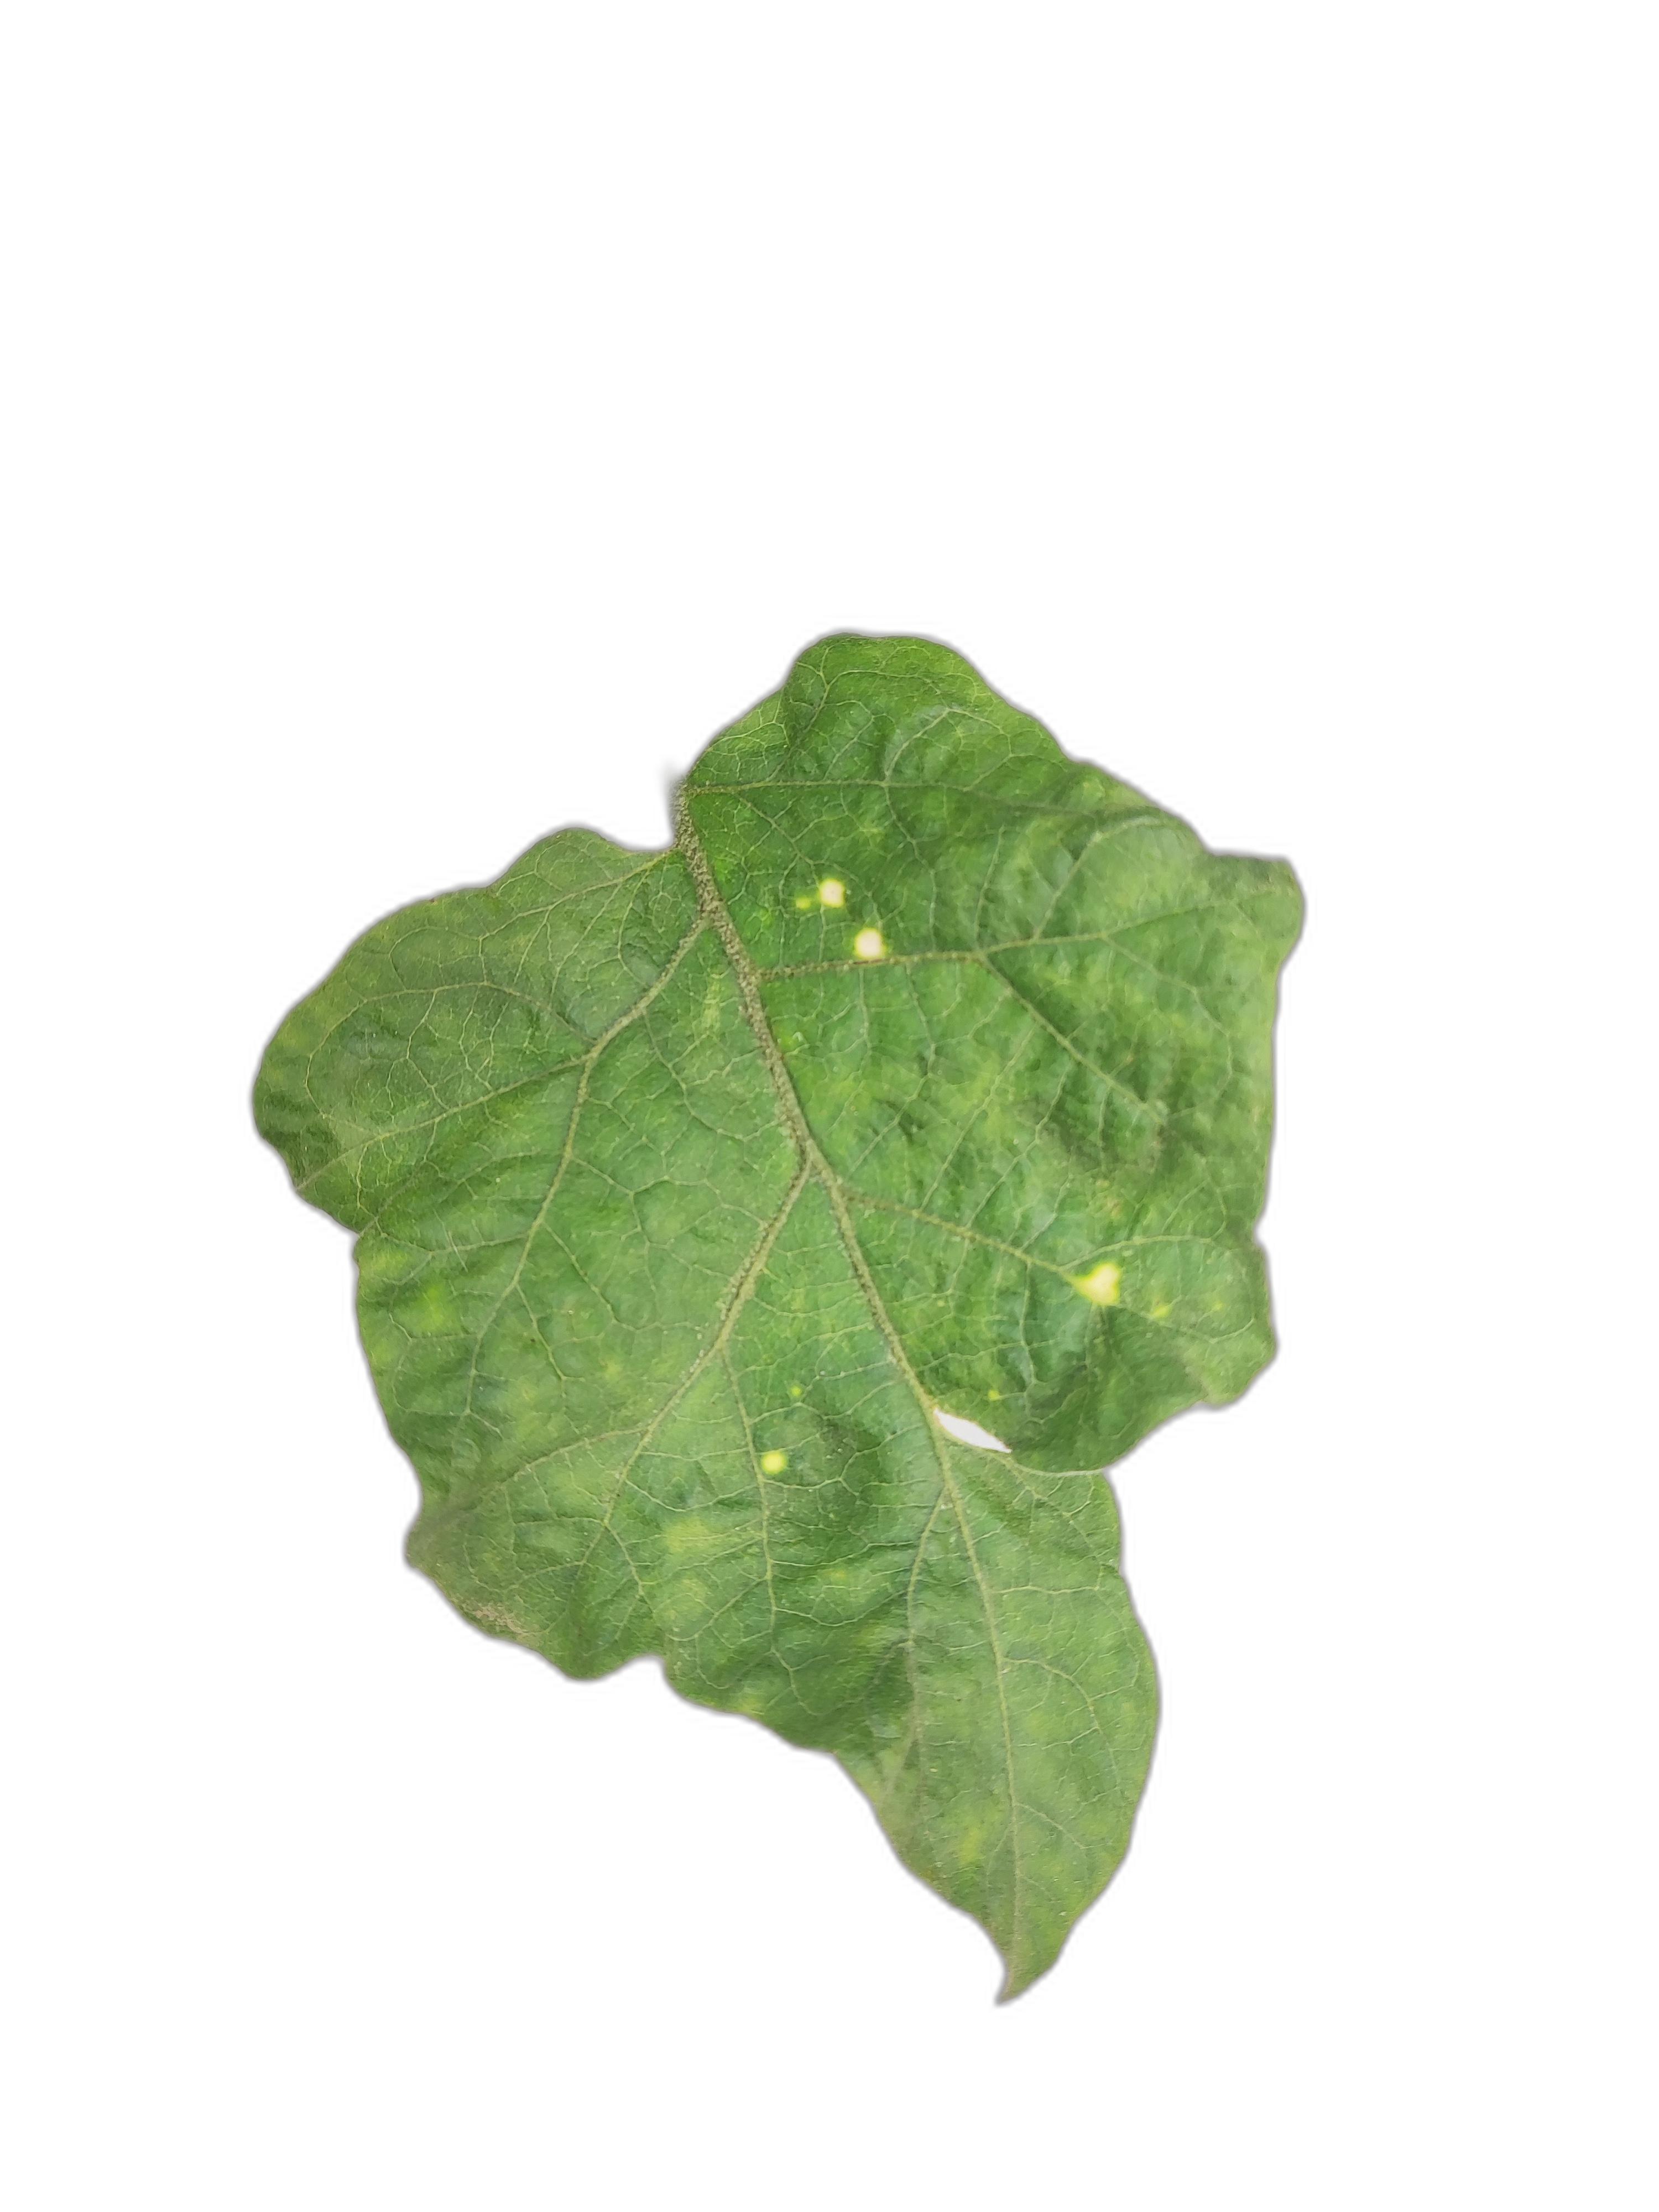
Label: Insect Pest Disease